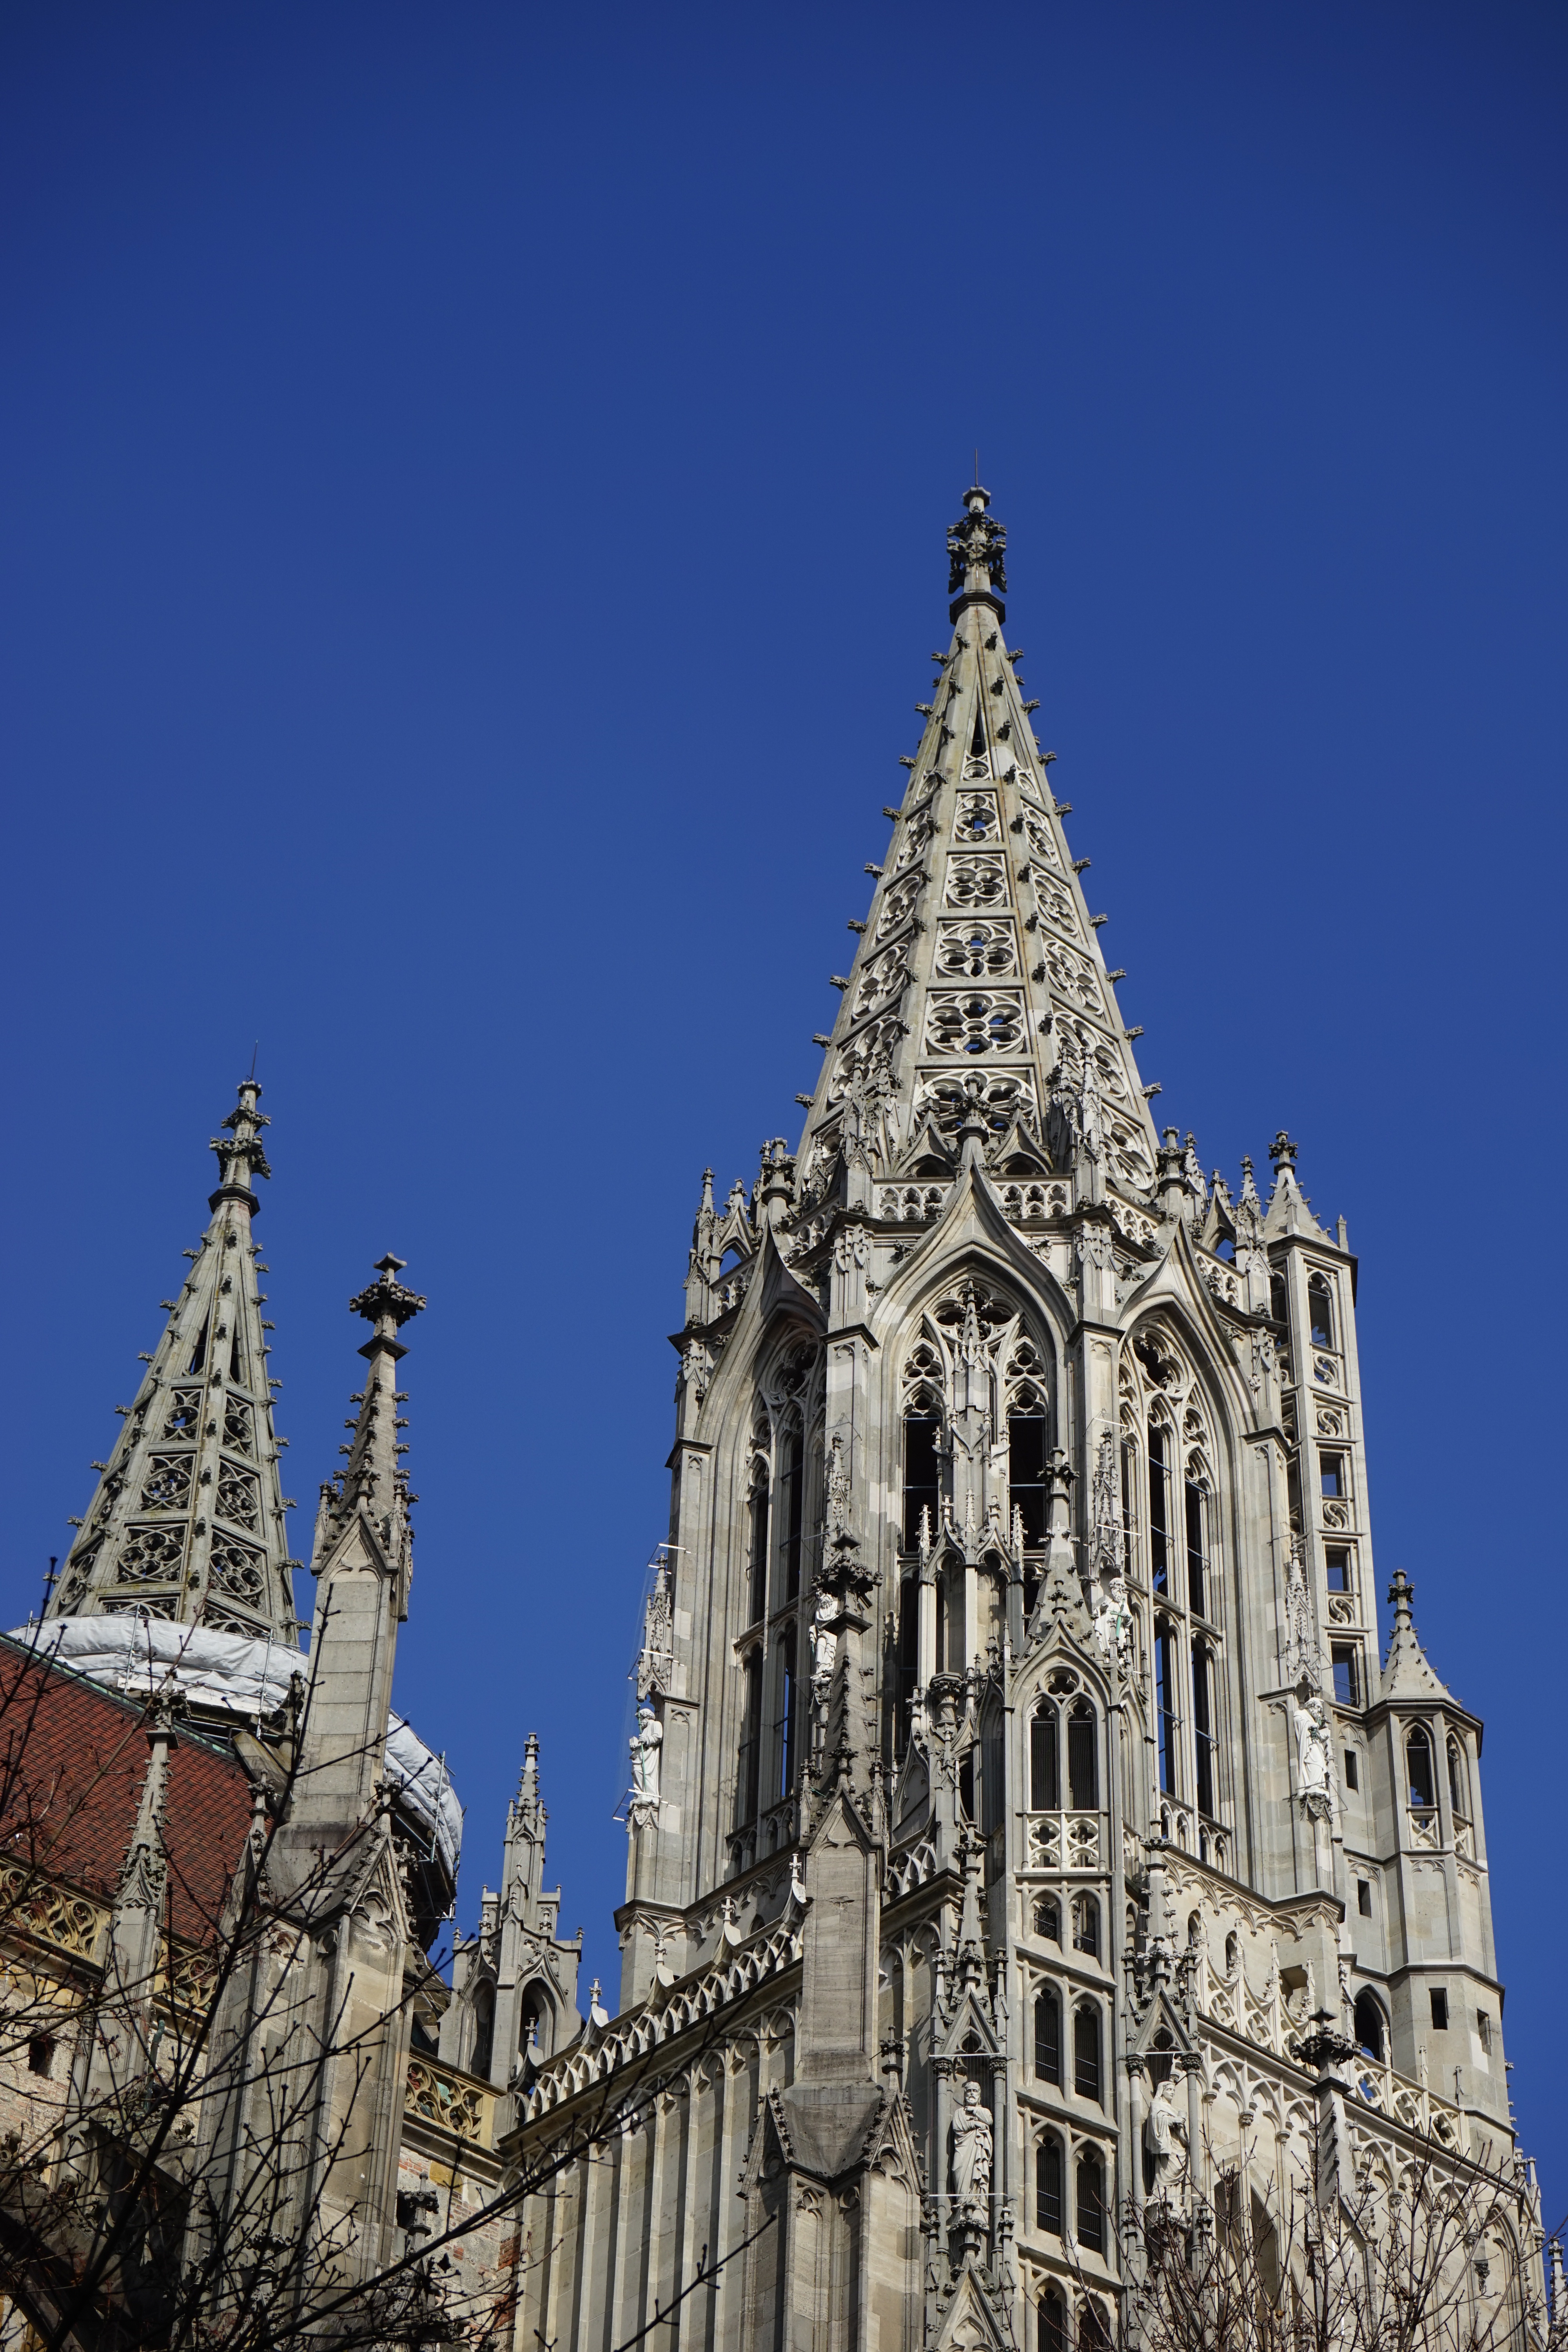
architecture, building, tower, landmark, facade, church, cathedral, place of worship, spire, steeple, dom, gothic architecture, munster, ulm cathedral, page tower